Use of drugs in warfare

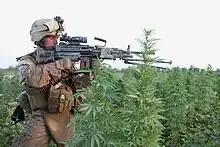
US Marine patrolling through a cannabis field in Afghanistan, 2010

Amphetamines were given to troops to increase alertness. They had the added benefits of reducing appetites and fatigue. Nazi Germany, in particular, embraced amphetamines during World War II. From April to July 1940, German service members on the Western Front received more than 35 million methamphetamine pills. German troops would go as many as three days without sleep during the invasion of France. In contrast, Britain distributed 72 million amphetamine tablets during the entire war.